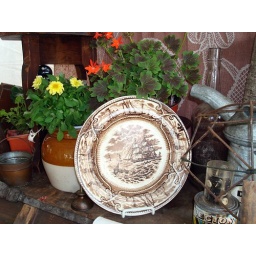
A ship plate surrounded by flowers